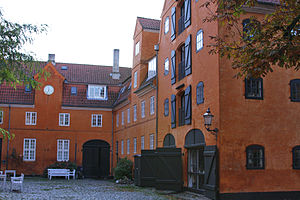
Fredede bygninger i Københavns Kommune, postnummer 14xx
Denne liste over fredede bygninger i Københavns Kommune viser alle fredede bygninger i Københavns Kommune i postnumrene 14xx, bortset fra kirker. Listen bygger på data fra Kulturarvsstyrelsen.